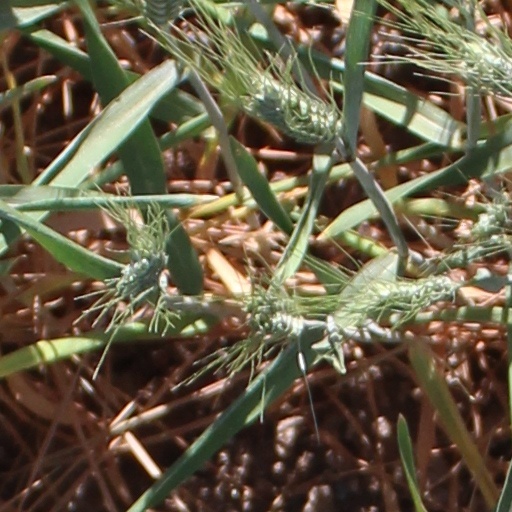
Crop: wheat